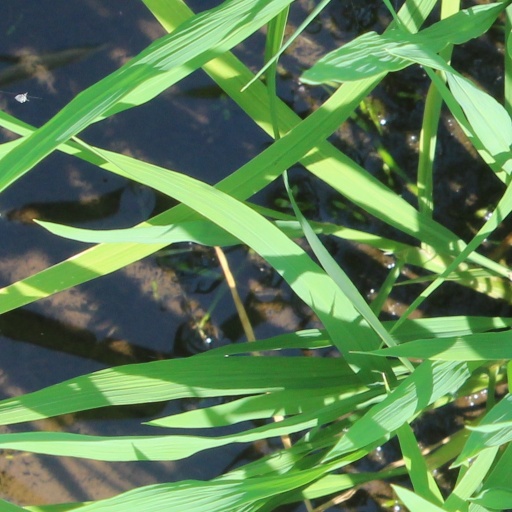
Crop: rice